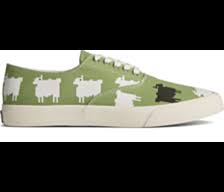
Label: Sneaker